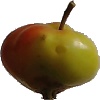
Label: Apple Red Yellow 2